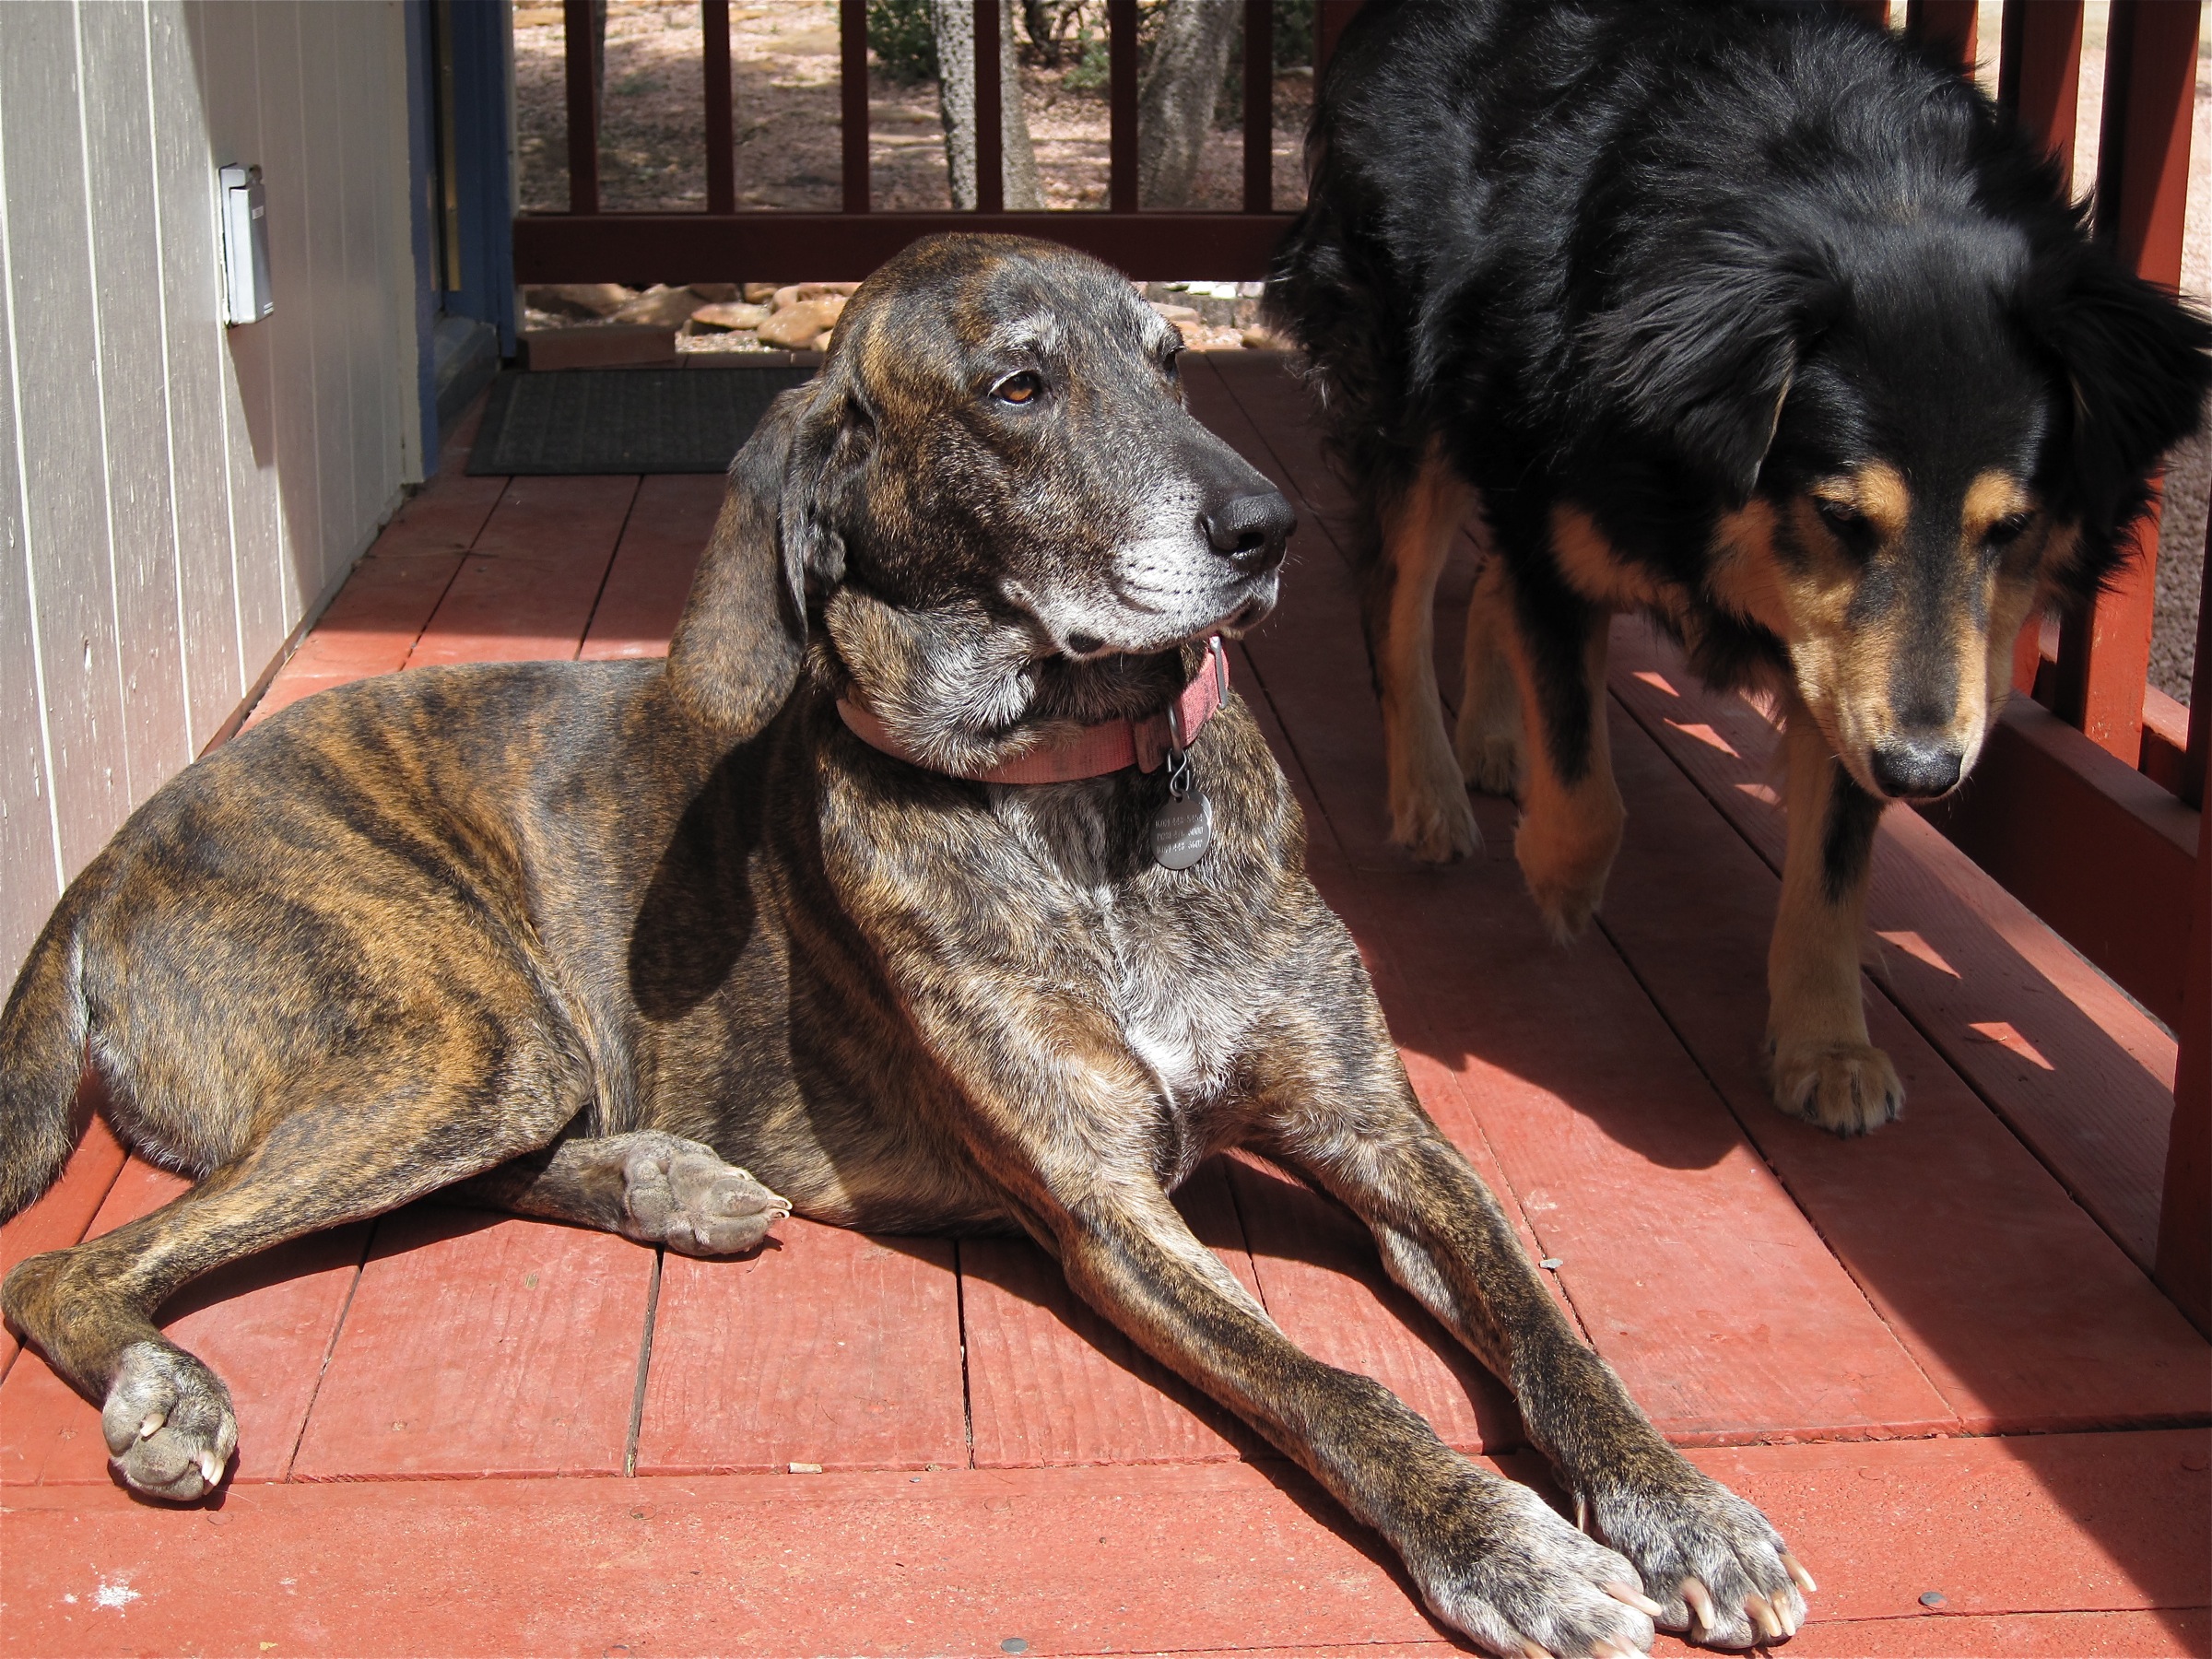
dog, mammal, dogs, vertebrate, 2009365, street dog, dog like mammal